Kanichukulangarayil CBI

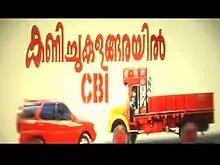

Kanichukulangarayil CBI is a 2008 Malayalam film directed by Suresh-Vinu starring Manoj K. Jayan in the lead role. This film is based on the real life incident Kanichukulangara murder case.